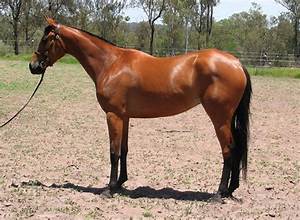
Label: cavallo